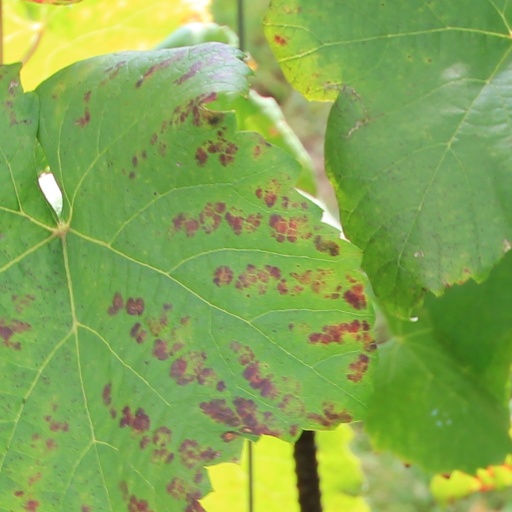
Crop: grape